Mineralization (soil science)

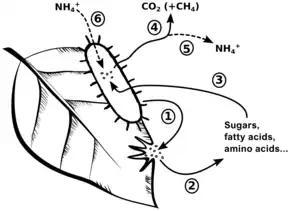
A conceptual view of C cycling and N cycling during organic matter decomposition. The soil microbial population releases exoenzymes (1), which depolymerize the dead organic matter (2). The microbial decomposers assimilate the monomers (3) and either mineralize these into inorganic compounds like carbon dioxide or ammonium (4) or use the monomers for their biosynthetic needs. N mineralization leads to a loss of ammonium to the environment (5), but this process is only relevant if the organic matter has a low C:N ratio. Ammonium from the environment can be immobilized if the dead organic matter has a high C:N ratio and thus provides insufficient N (6). The high microbial N demand leads to a retention of N within the organic matter and thus to a decrease of the C:N ratio over the course of decomposition.

Whether nitrogen mineralizes or immobilizes depends on the carbon-to-nitrogen ratio (C:N ratio) of the decomposing organic matter. In general, organic matter contacting soil has too little nitrogen to support the biosynthetic needs of the decomposing soil microbial population. If the C:N ratio of the decomposing organic matter is above circa 30:1 then the decomposing microbes may absorb nitrogen in mineral form as, e. g., ammonium or nitrates. This mineral nitrogen is said to be immobilized. This may reduce the concentration of inorganic nitrogen in the soil and thus the nitrogen is not available to plants.